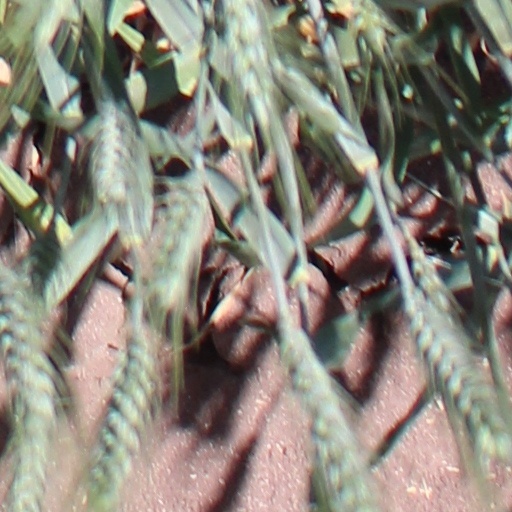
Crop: wheat